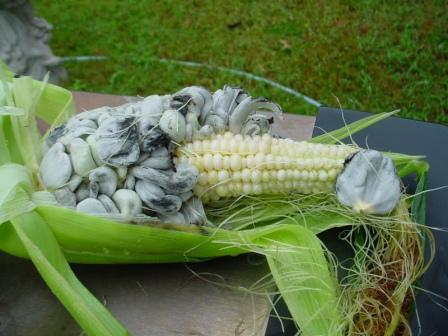
Plant: Corn
Disease: corn smut